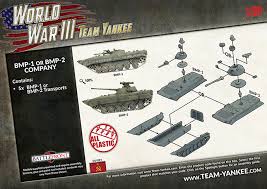
Label: BMP-2